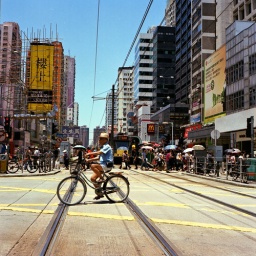
bike in a city of buses, cars and trains